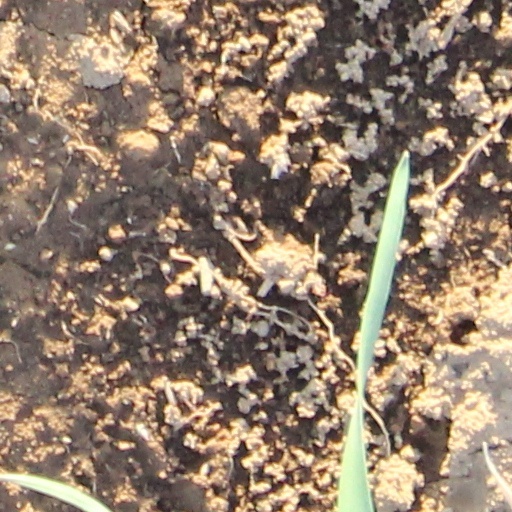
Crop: wheat